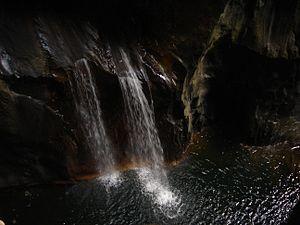
Grottes de Škocjan (Slovénie) Español: Grutas de Škocjan 日本語: シュコツィアン洞窟群 中文: 斯科契扬溶洞